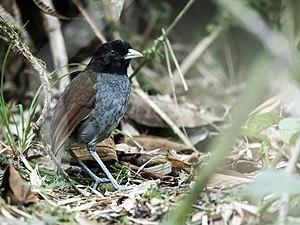
Le Grallaire de Carriker est une espèce d'oiseau de la famille des Grallariidae.